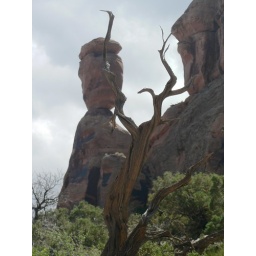
tree in rock